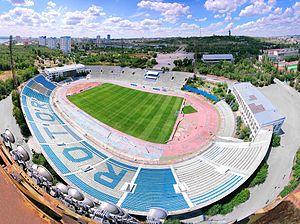
Le stade Central était un stade multi-fonctions situé à Volgograd, Russie. Son club résident était le FK Rotor Volgograd et sa capacité était de 32 120 places.